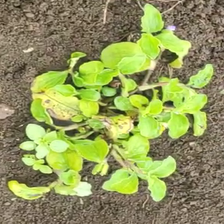
Weed species: Kena_(Commplina_benghalensio)